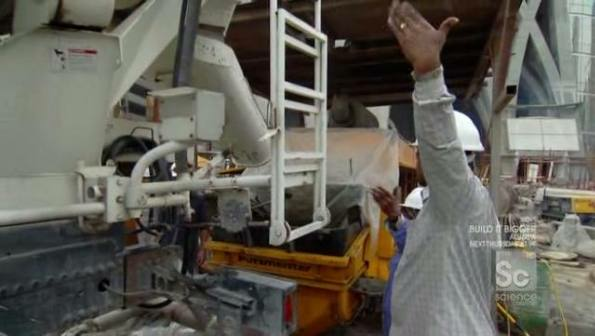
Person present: Yes